Yetebon, Ethiopia

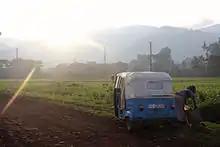
A woman in Yetebon

Yetebon is a small village in the former Meskanena Mareko woreda of Ethiopia.